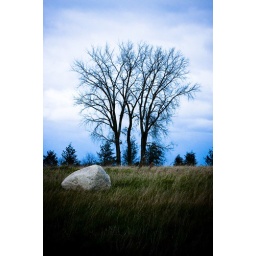
This is in my hood...the trees have all lost their leaves and yet the Fall sky and light have been beautiful.